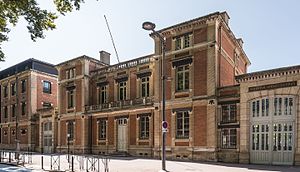
Toulouse School of Economics
Toulouse School of Economics er en europæisk uddannelses- og forskningsinstitution indenfor økonomi og en del af Université Toulouse-I-Capitole, der er et af flere universiteter beliggende i den franske by Toulouse. Stedet regnes for en af verdens bedste uddannelses- og forskningsinstitutioner for økonomer. I august 2018 rangerede skolen på niendepladsen over økonomiske forskningsdepartementer i hele verden, baseret på videnskabelige publikationer. TSE blev grundlagt under sit nuværende navn i 2011, men trækker sin historie tilbage til 1978, hvor den unge franske økonom Jean-Jacques Laffont med en nybagt Ph.D.-grad fra Harvard University fik ideen til at skabe et økonomisk forskningscenter i sin hjemby Toulouse.